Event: Ecuador Earthquake
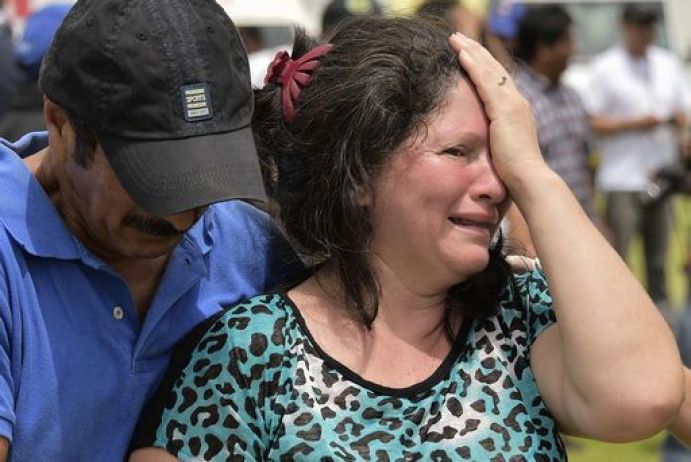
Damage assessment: no_damage